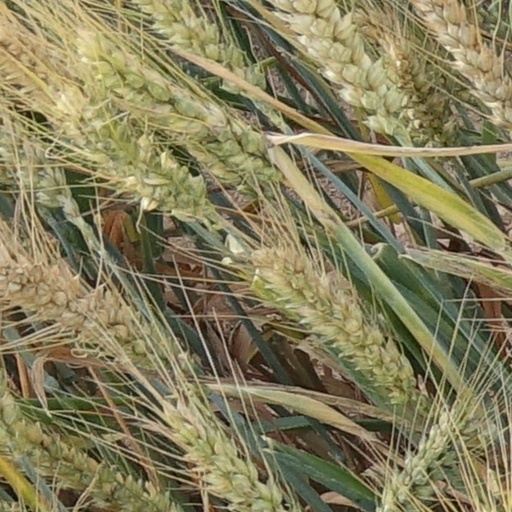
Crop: wheat